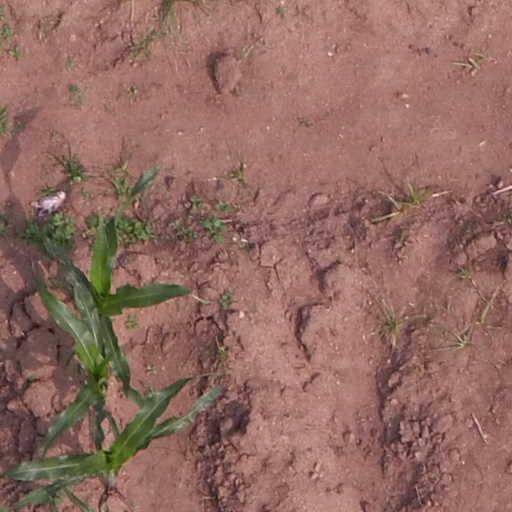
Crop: maize; corn